Henry Killilea

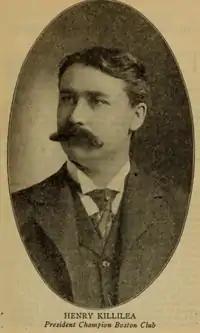
Killilea in the 1904 Reach guide

In late January 1902, shortly after announcing his sale of the Milwaukee club, Killilea announced that he had in August 1901 acquired five-ninths of the Boston Americans from Charles Somers and had more recently acquired the remaining four-ninths. However, it was agreed that Somers would continue to hold one share of stock so that he could remain the club's president. "The Boston Post" at the time described the Killilea brothers as "capable baseball men" and noted that Henry had "been immensely fortunate and built a big legal practice" and become "one of the wealthiest attorneys" in Milwaukee. Killilea reportedly paid $60,000 for the Boston ball club.